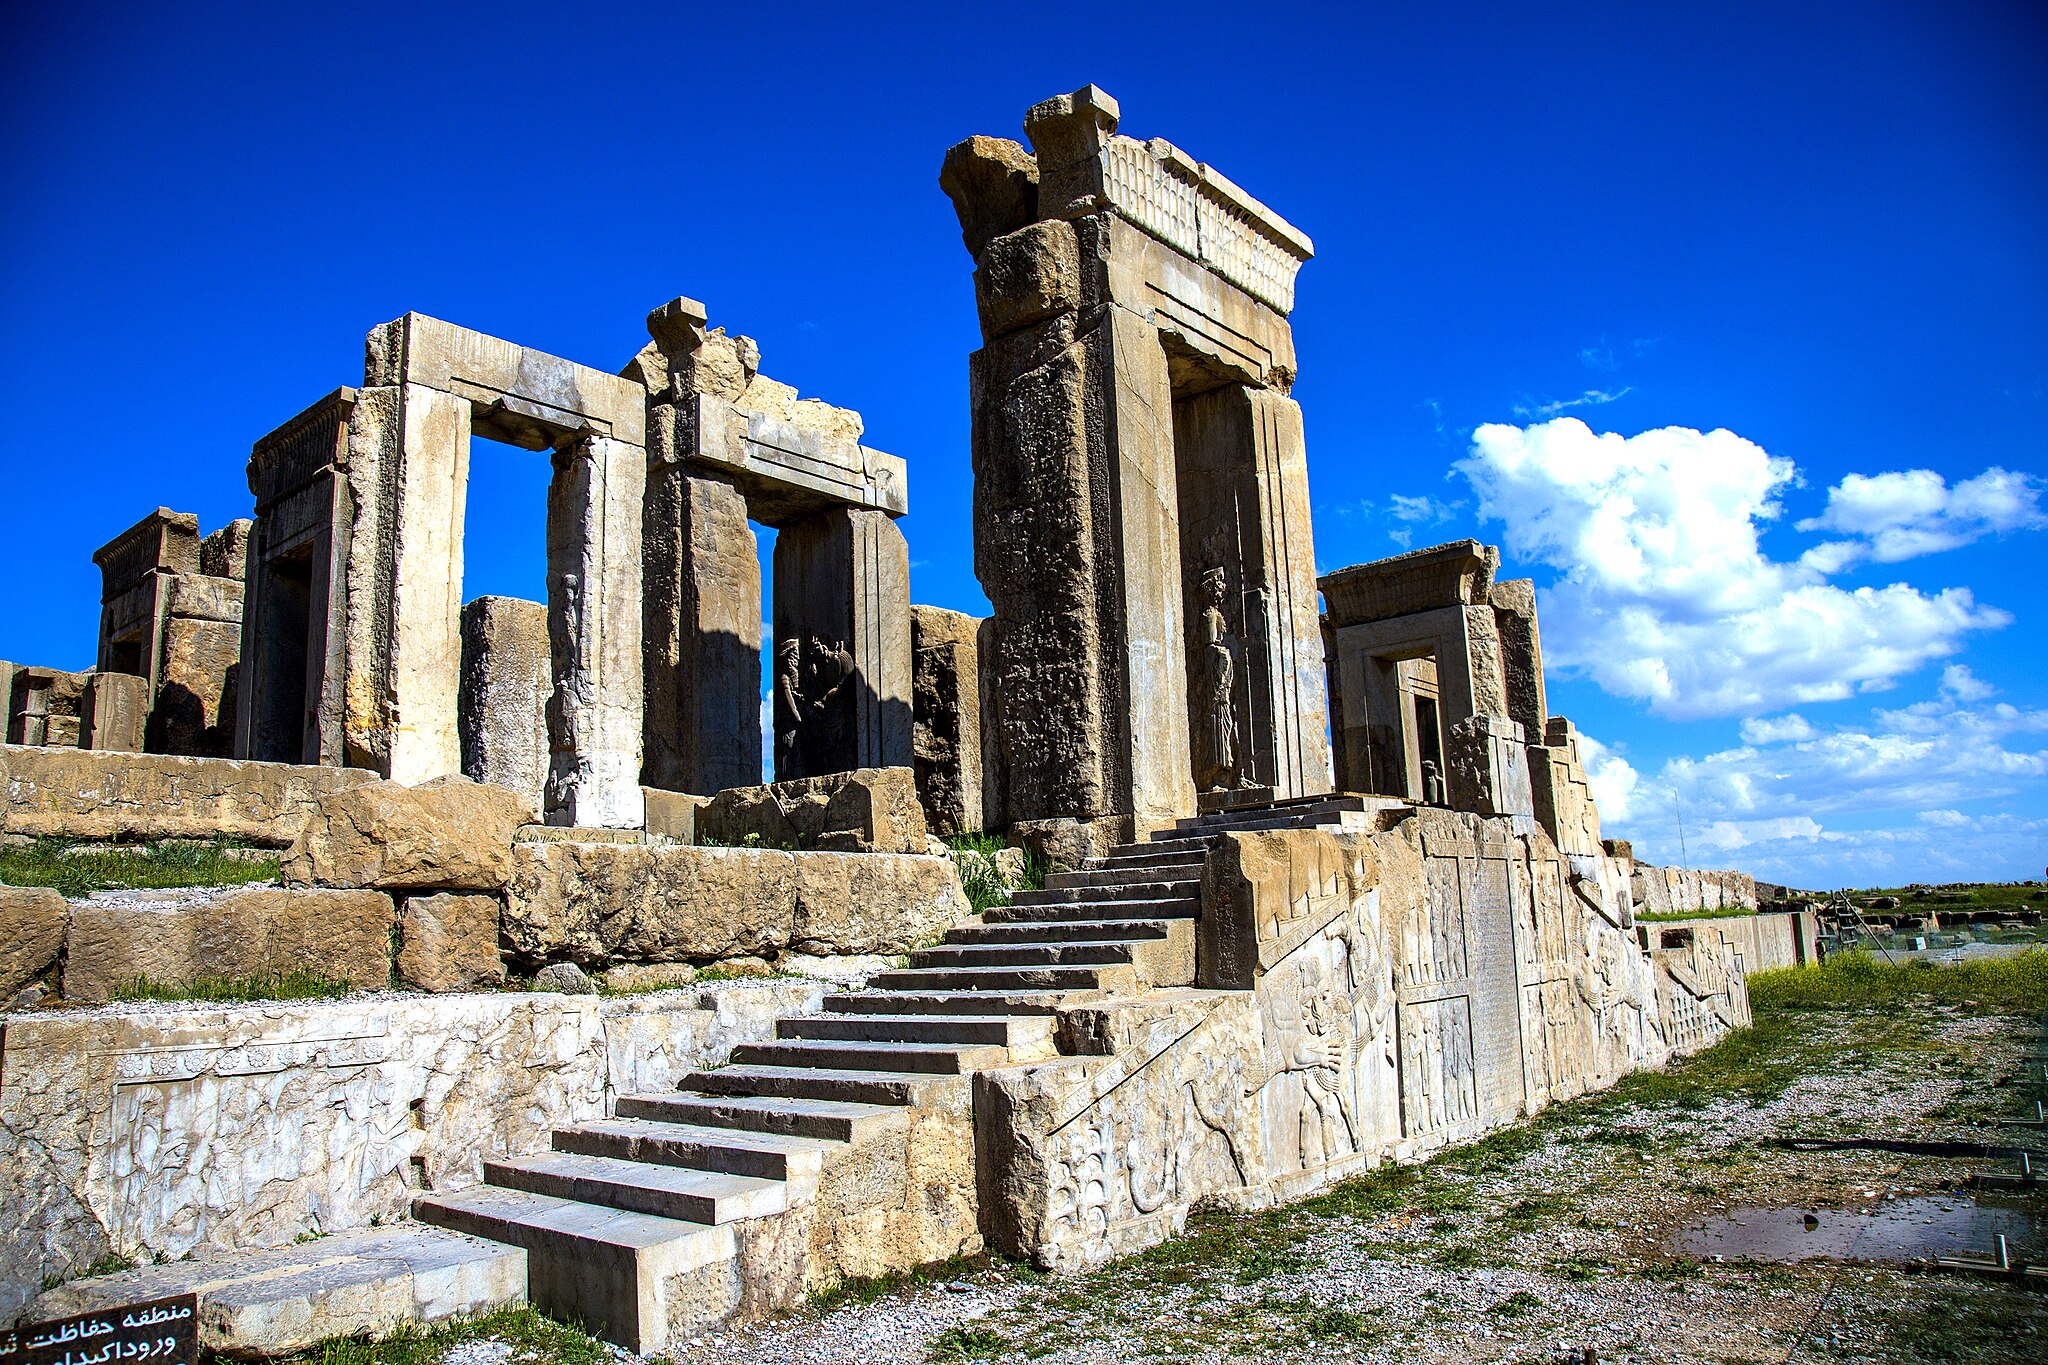
Title: Persepolis 6. Iran
Date: 2019-04-08 16:02:24
Categories: Palace of Darius I in Persepolis, Self-published work, Cultural heritage monuments in Iran with known IDs, Uploaded via Campaign:wlm-ir, Images from Wiki Loves Monuments in Marvdasht, 2019 in Persepolis, Iran photographs taken on 2019-04-08, Images from Wiki Loves Monuments 2020, Images from Wiki Loves Monuments 2020 in Iran, Western staircase of Tachara